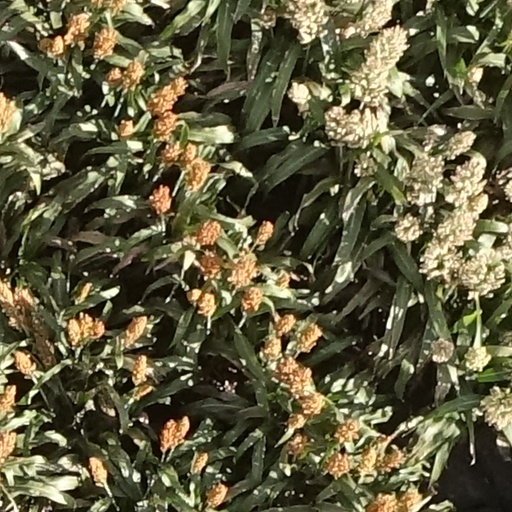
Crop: sorghum